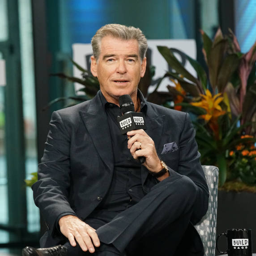
environmentalist attends the build series .